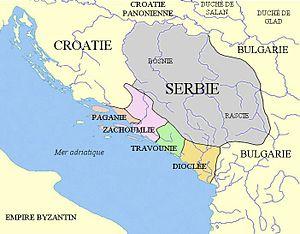
Les territoires serbes au XIVe siècle, d'après De Administrando Imperio.
Cet article présente les faits marquants de l'histoire de la Serbie au Moyen Âge.
Travonie ou Travounie est un royaume médiéval centré sur Trebinje dans l'Herzégovine orientale, et la Dalmatie méridionale.
Le Prince de Serbie blanche, ou Prince sans nom. En serbe: Непознати кнез, ou encore l'archonte serbe sont les noms donnés au chef serbe qui a mené une partie du peuple serbe — l'autre moitié étant restée en Allemagne actuelle — pendant son établissement dans l'Empire byzantin.
Les migrations serbes dans les Balkans revêtent une grande importance politique, linguistique et culturelle dans histoire des Serbes. Ces migrations ont été motivées par diverses raisons : certaines, massives mais ponctuelles, sont conséquence de la politique d'occupation turque, comme la grande migration de 1690 ; d’autres, plus diffuses mais sur des périodes plus longues, parfois des siècles, furent des déplacements causés par la surpopulation ou par des problèmes environnementaux de certaines régions.
Les Alpes dinariques ou Dinarides sont un massif montagneux des Balkans occidentaux qui doivent leur nom au mont Dinara. Elles s'élèvent entre la plaine de Pannonie au nord-est et la mer Adriatique au sud-ouest, en plusieurs chaînes montagneuses orientées principalement selon un axe nord-ouest/sud-est, de la Slovénie au nord de l'Albanie où culmine leur plus haut sommet, à 2 692 mètres d'altitude : le Maja Jezercë. Elles couvrent au total six pays reconnus internationalement, auxquels peut s'ajouter le Kosovo. La plus grande ville est Sarajevo, capitale de la Bosnie-Herzégovine. Trois climats distincts influencent le massif : méditerranéen à l'ouest, montagnard au centre, où le relief est le plus élevé, et continental à l'est.
La Dioclée était un État médiéval sud-slave situé sur des terres incluant les territoires de la rivière Zeta, du lac de Shkodër et des bouches de Kotor. Il était frontalier avec la Travonie à Kotor. La Dioclée fut, d'abord, une partie semi-indépendante de la Grande Principauté de Rascie, qui fut un vassal de l'Empire byzantin et plus tard directement mis sous la suzeraineté byzantine jusqu'à ce qu'elle gagne son indépendance au milieu du XIᵉ siècle, gouvernée par la Maison serbe des Vojislavljević. Dioclée fut incorporé dans un état serbe unifié dans lequel il resta jusqu'à la chute de l'empereur Stefan Uroš IV Dušan, devenant alors l'État de Zeta sous l'inpulsion du souverain serbe Balša I.
Cet article présente les faits marquants de l'histoire de la Serbie, un pays de l'Europe du sud.
"La Paganie était une terre peuplée, d'après ""De Administrando Imperio"", par les Narentins, une tribu sud-slave paienne descendant des serbes de serbie blanche et située dans la partie centrale de la Dalmatie.